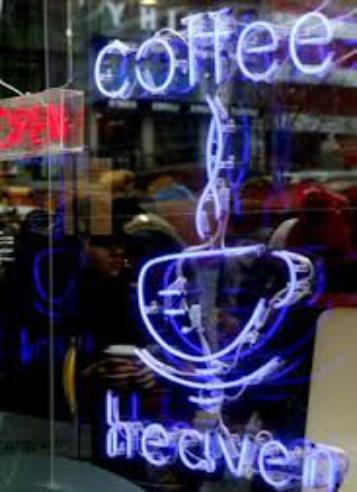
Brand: coffeeheaven
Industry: Food